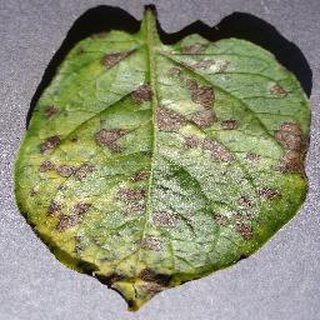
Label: potato_early_blight